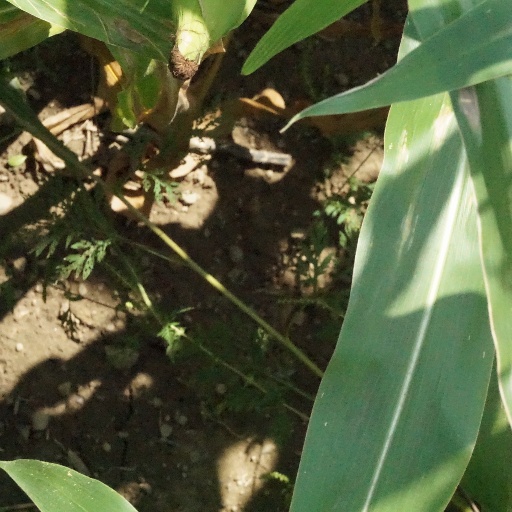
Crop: maize; corn